Vaga luna, che inargenti

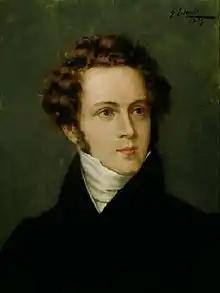
Vincenzo Bellini (1801–1835), the composer of "Vaga luna, che inargenti"

"Vaga luna, che inargenti" (Beautiful moon, dappling with silver) is an arietta composed by Vincenzo Bellini to an anonymous Italian text and dedicated to Giulietta Pezzi. It was published in 1838 by Casa Ricordi in ' along with two other Bellini songs, "" and "". It was also amongst the fifteen Bellini songs published by Ricordi under the title ' in 1935, the centenary of the composer's death. Composed in the bel canto style, it is a frequent recital piece, and has often been recorded. Its original key is in A-flat major with a tempo of andante cantabile.